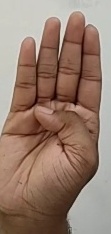
ASL sign: B